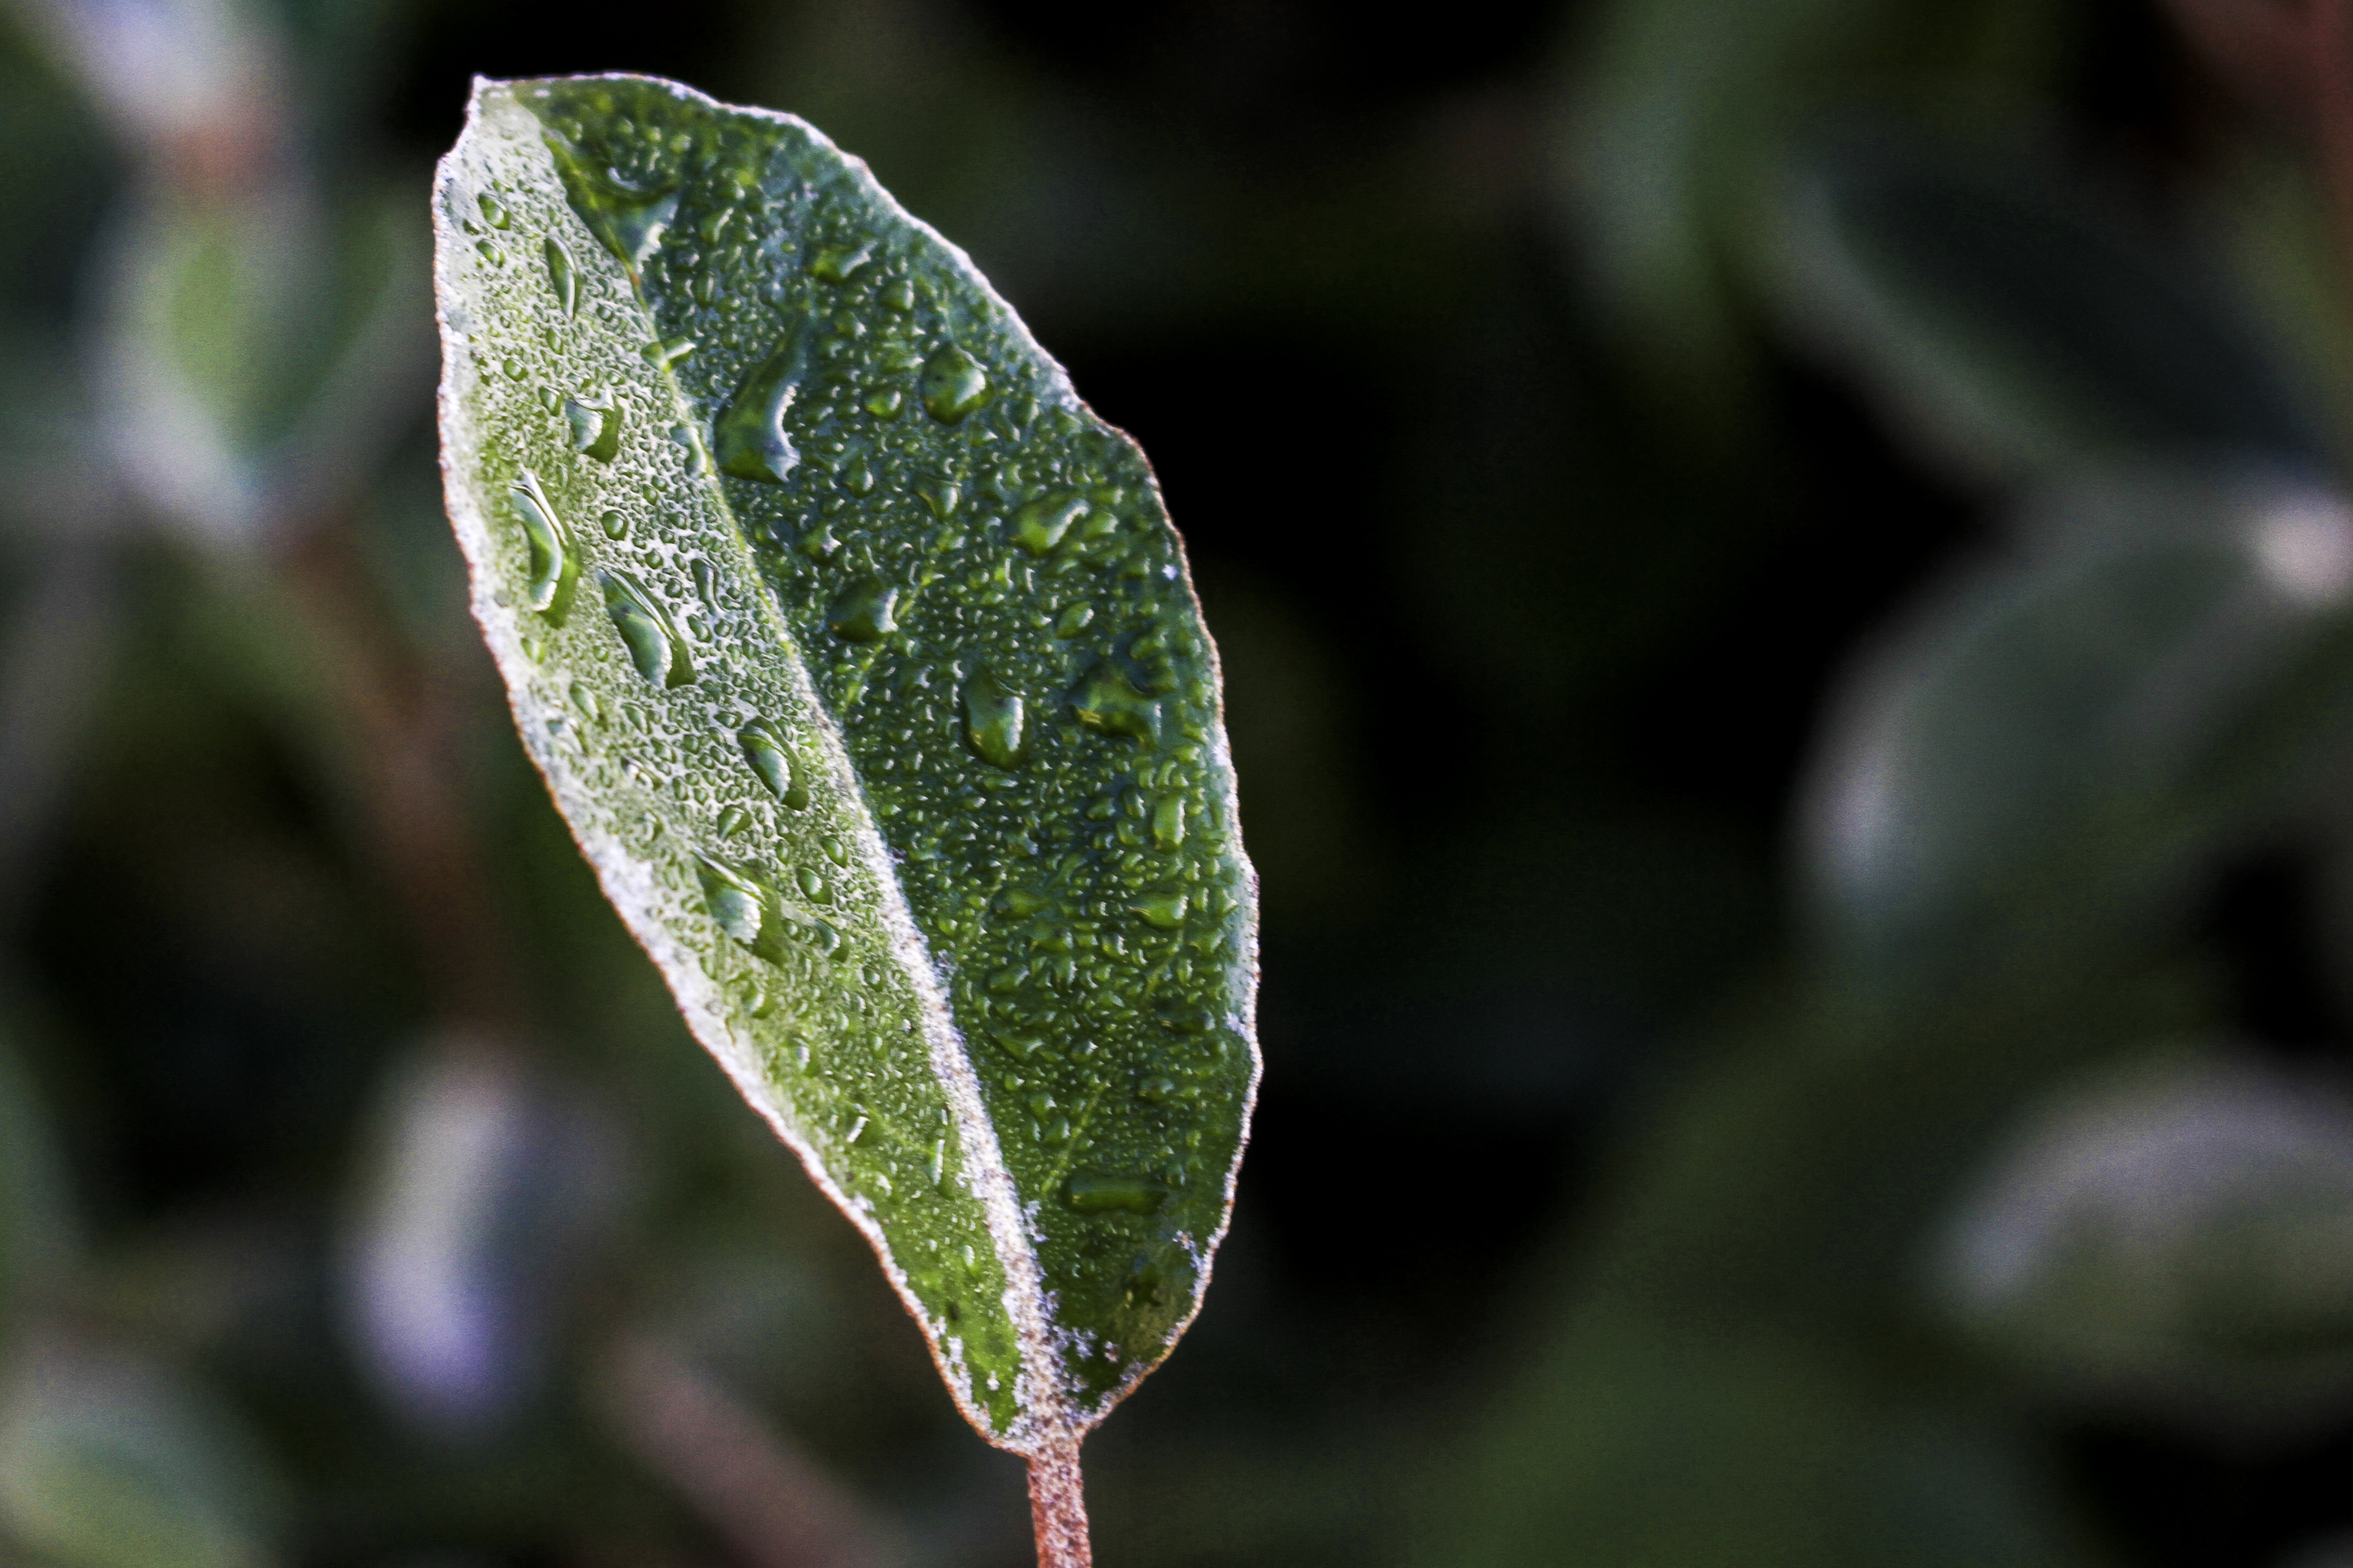
nature, grass, branch, dew, plant, photography, leaf, flower, frost, green, produce, botany, flora, close up, uk, shrub, moisture, peterborough, 7d3, macro photography, flowering plant, plant stem, land plant